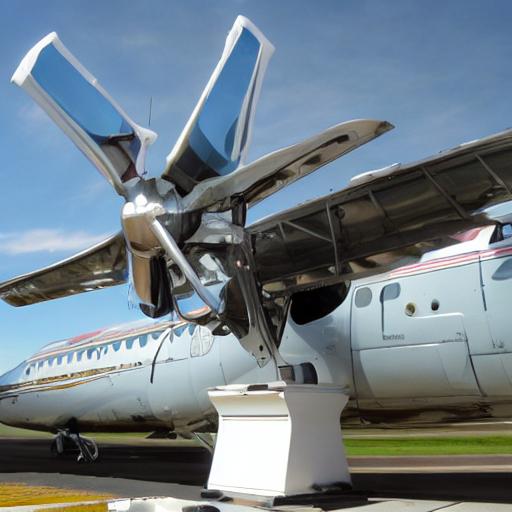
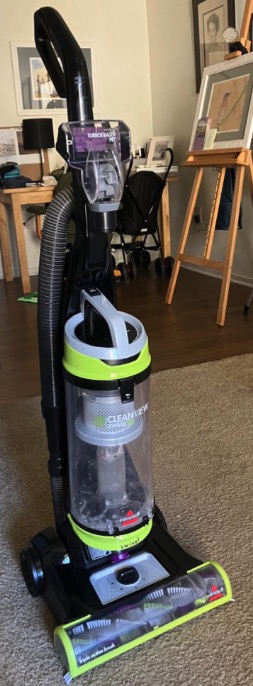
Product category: items_vacuum
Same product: no